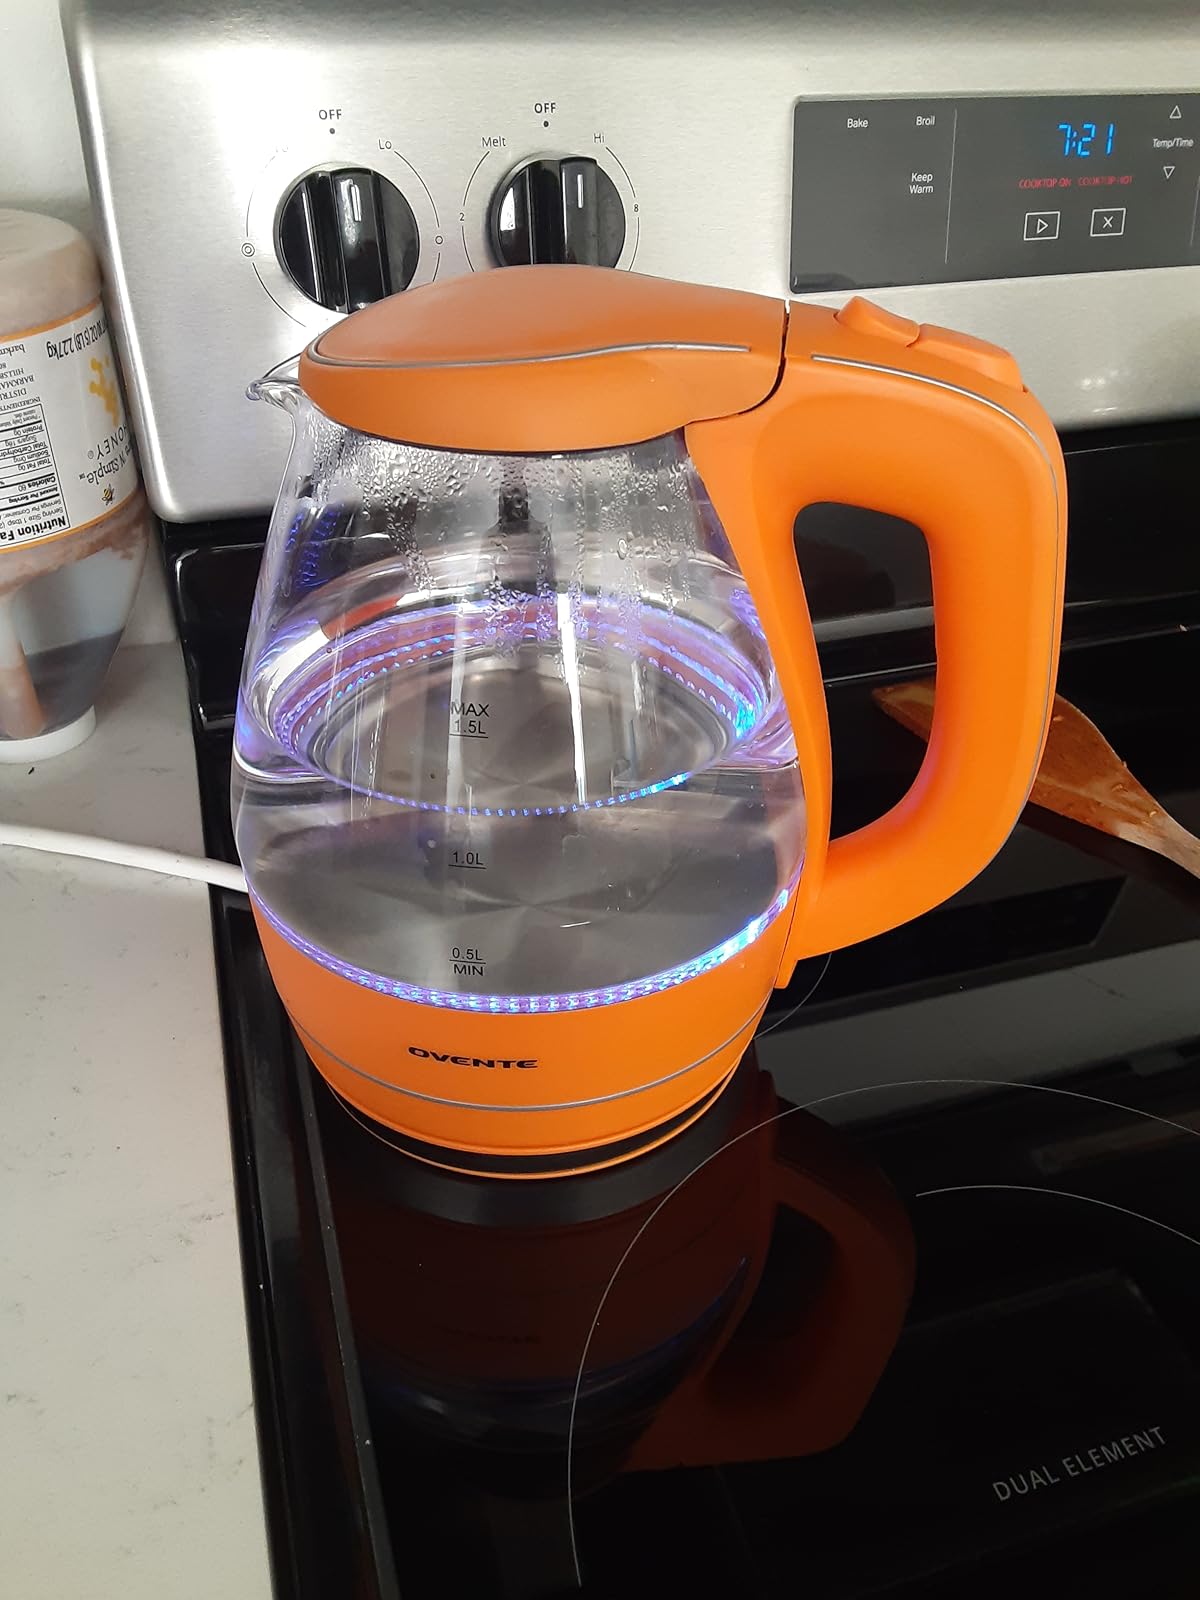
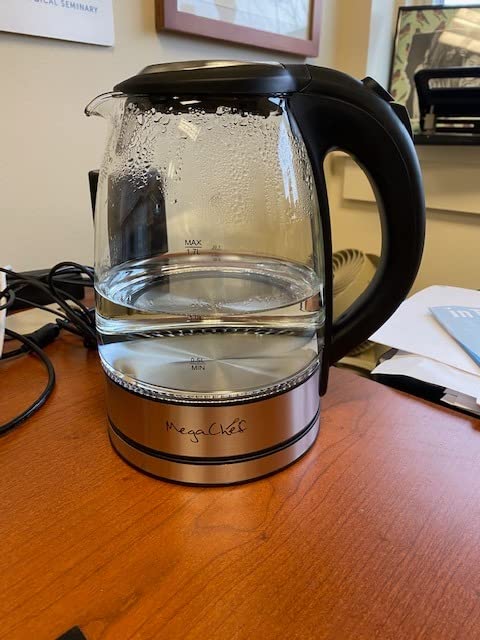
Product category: items_kettle
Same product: no